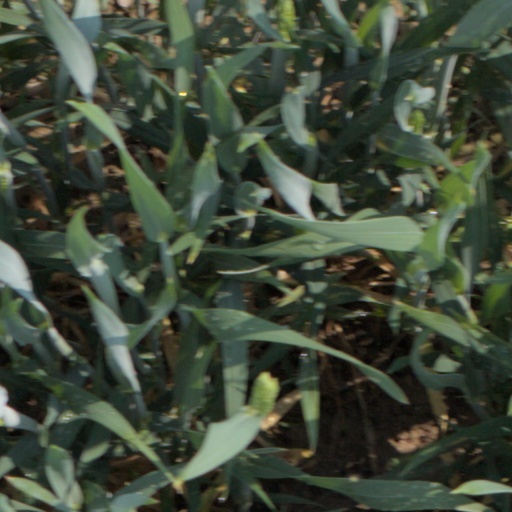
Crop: wheat